Man-Thing

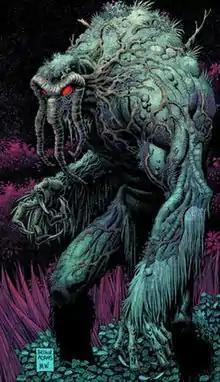
Man-Thing on the cover of "Infernal Man-Thing" #3 (August 2012). Art by Arthur Adams.

The Man-Thing (Dr. Theodore "Ted" Sallis) is a fictional character appearing in American comic books published by Marvel Comics. Created by writers Stan Lee, Roy Thomas, and Gerry Conway and artist Gray Morrow, the character first appeared in "Savage Tales" #1 (May 1971), and went on to be featured in various titles and in his own series, including "Adventure into Fear". Steve Gerber's 39-issue run on the series is considered to be a cult classic.